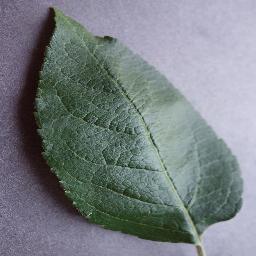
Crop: apple
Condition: healthy